Margot Hutcheson

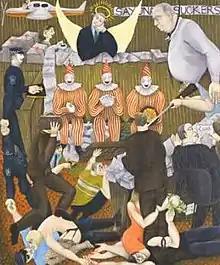
Margot Hutcheson. "Wasn't the Fitzgerald Enquiry Fun?".

In 1987, the Fitzgerald Inquiry into the Queensland government began, and Hutcheson attended some of the hearings: